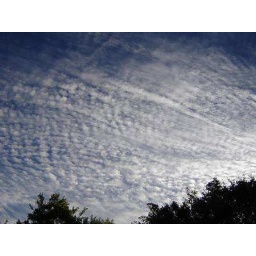
over the house towards North sky